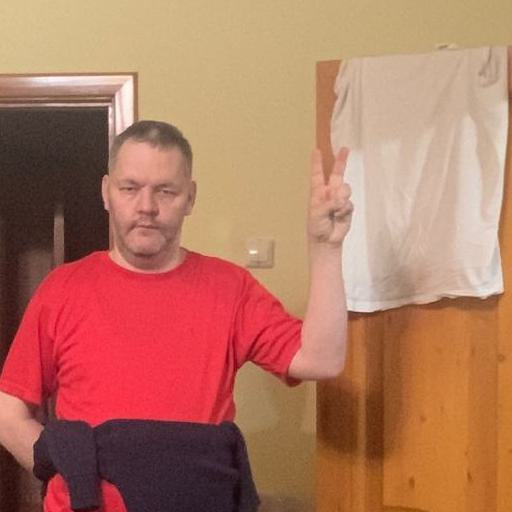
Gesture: peace